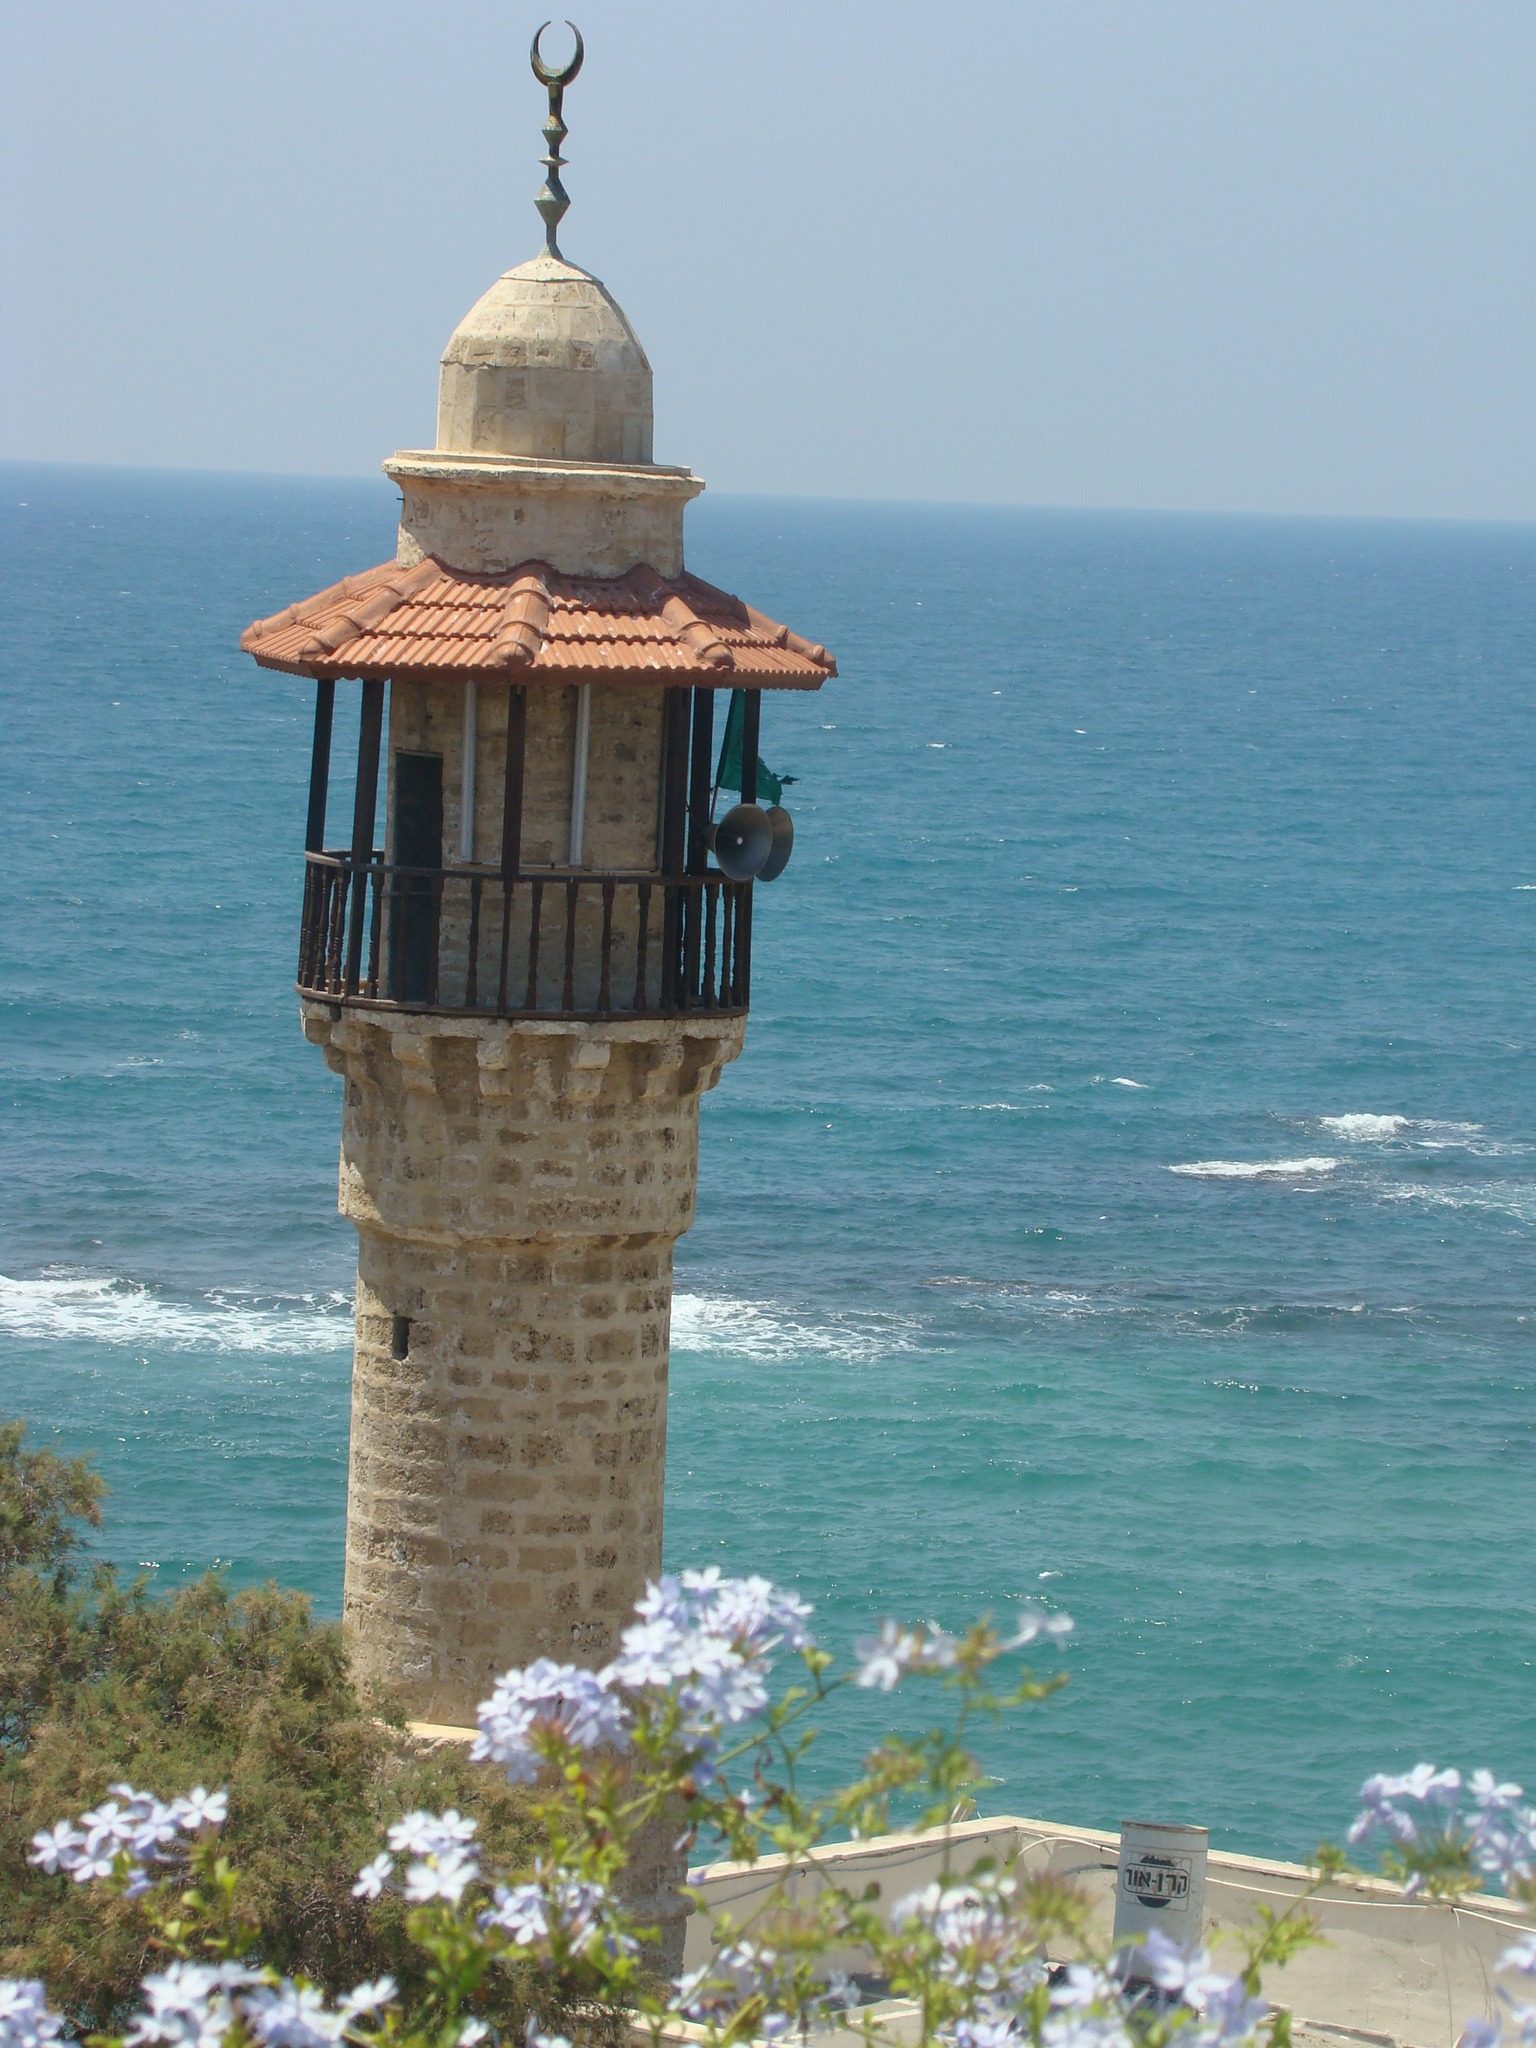
beach, sea, coast, ocean, lighthouse, vacation, tower, landmark, mar, israel, cape